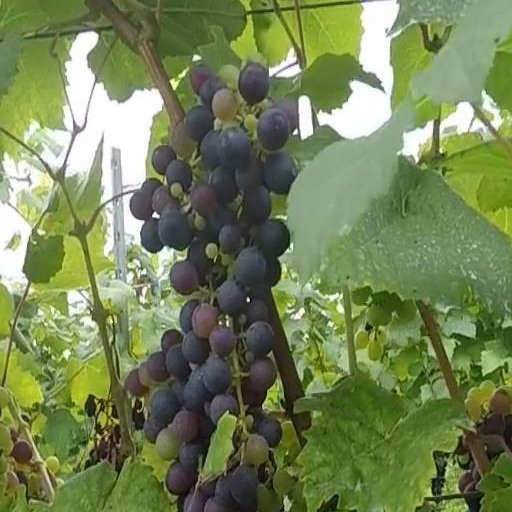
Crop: grape